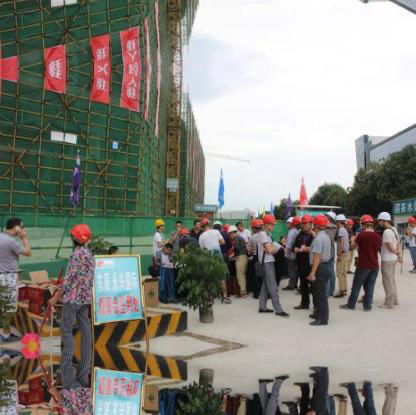
Objects in the image:
label: helmet
label: helmet
label: helmet
label: helmet
label: helmet
label: helmet
label: helmet
label: helmet
label: helmet
label: helmet
label: helmet
label: helmet
label: helmet
label: helmet
label: helmet
label: helmet
label: helmet
label: helmet